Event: Ecuador Earthquake
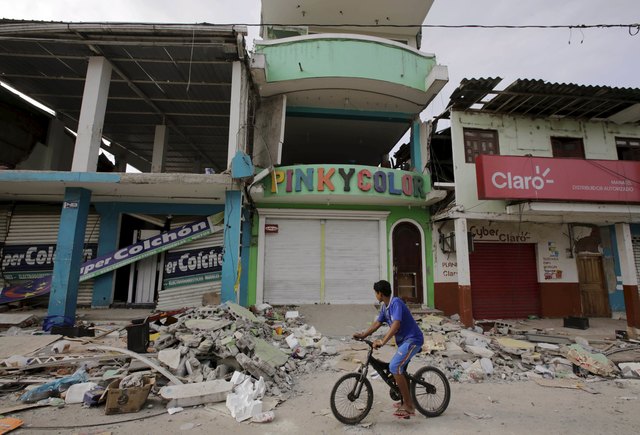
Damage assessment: damage